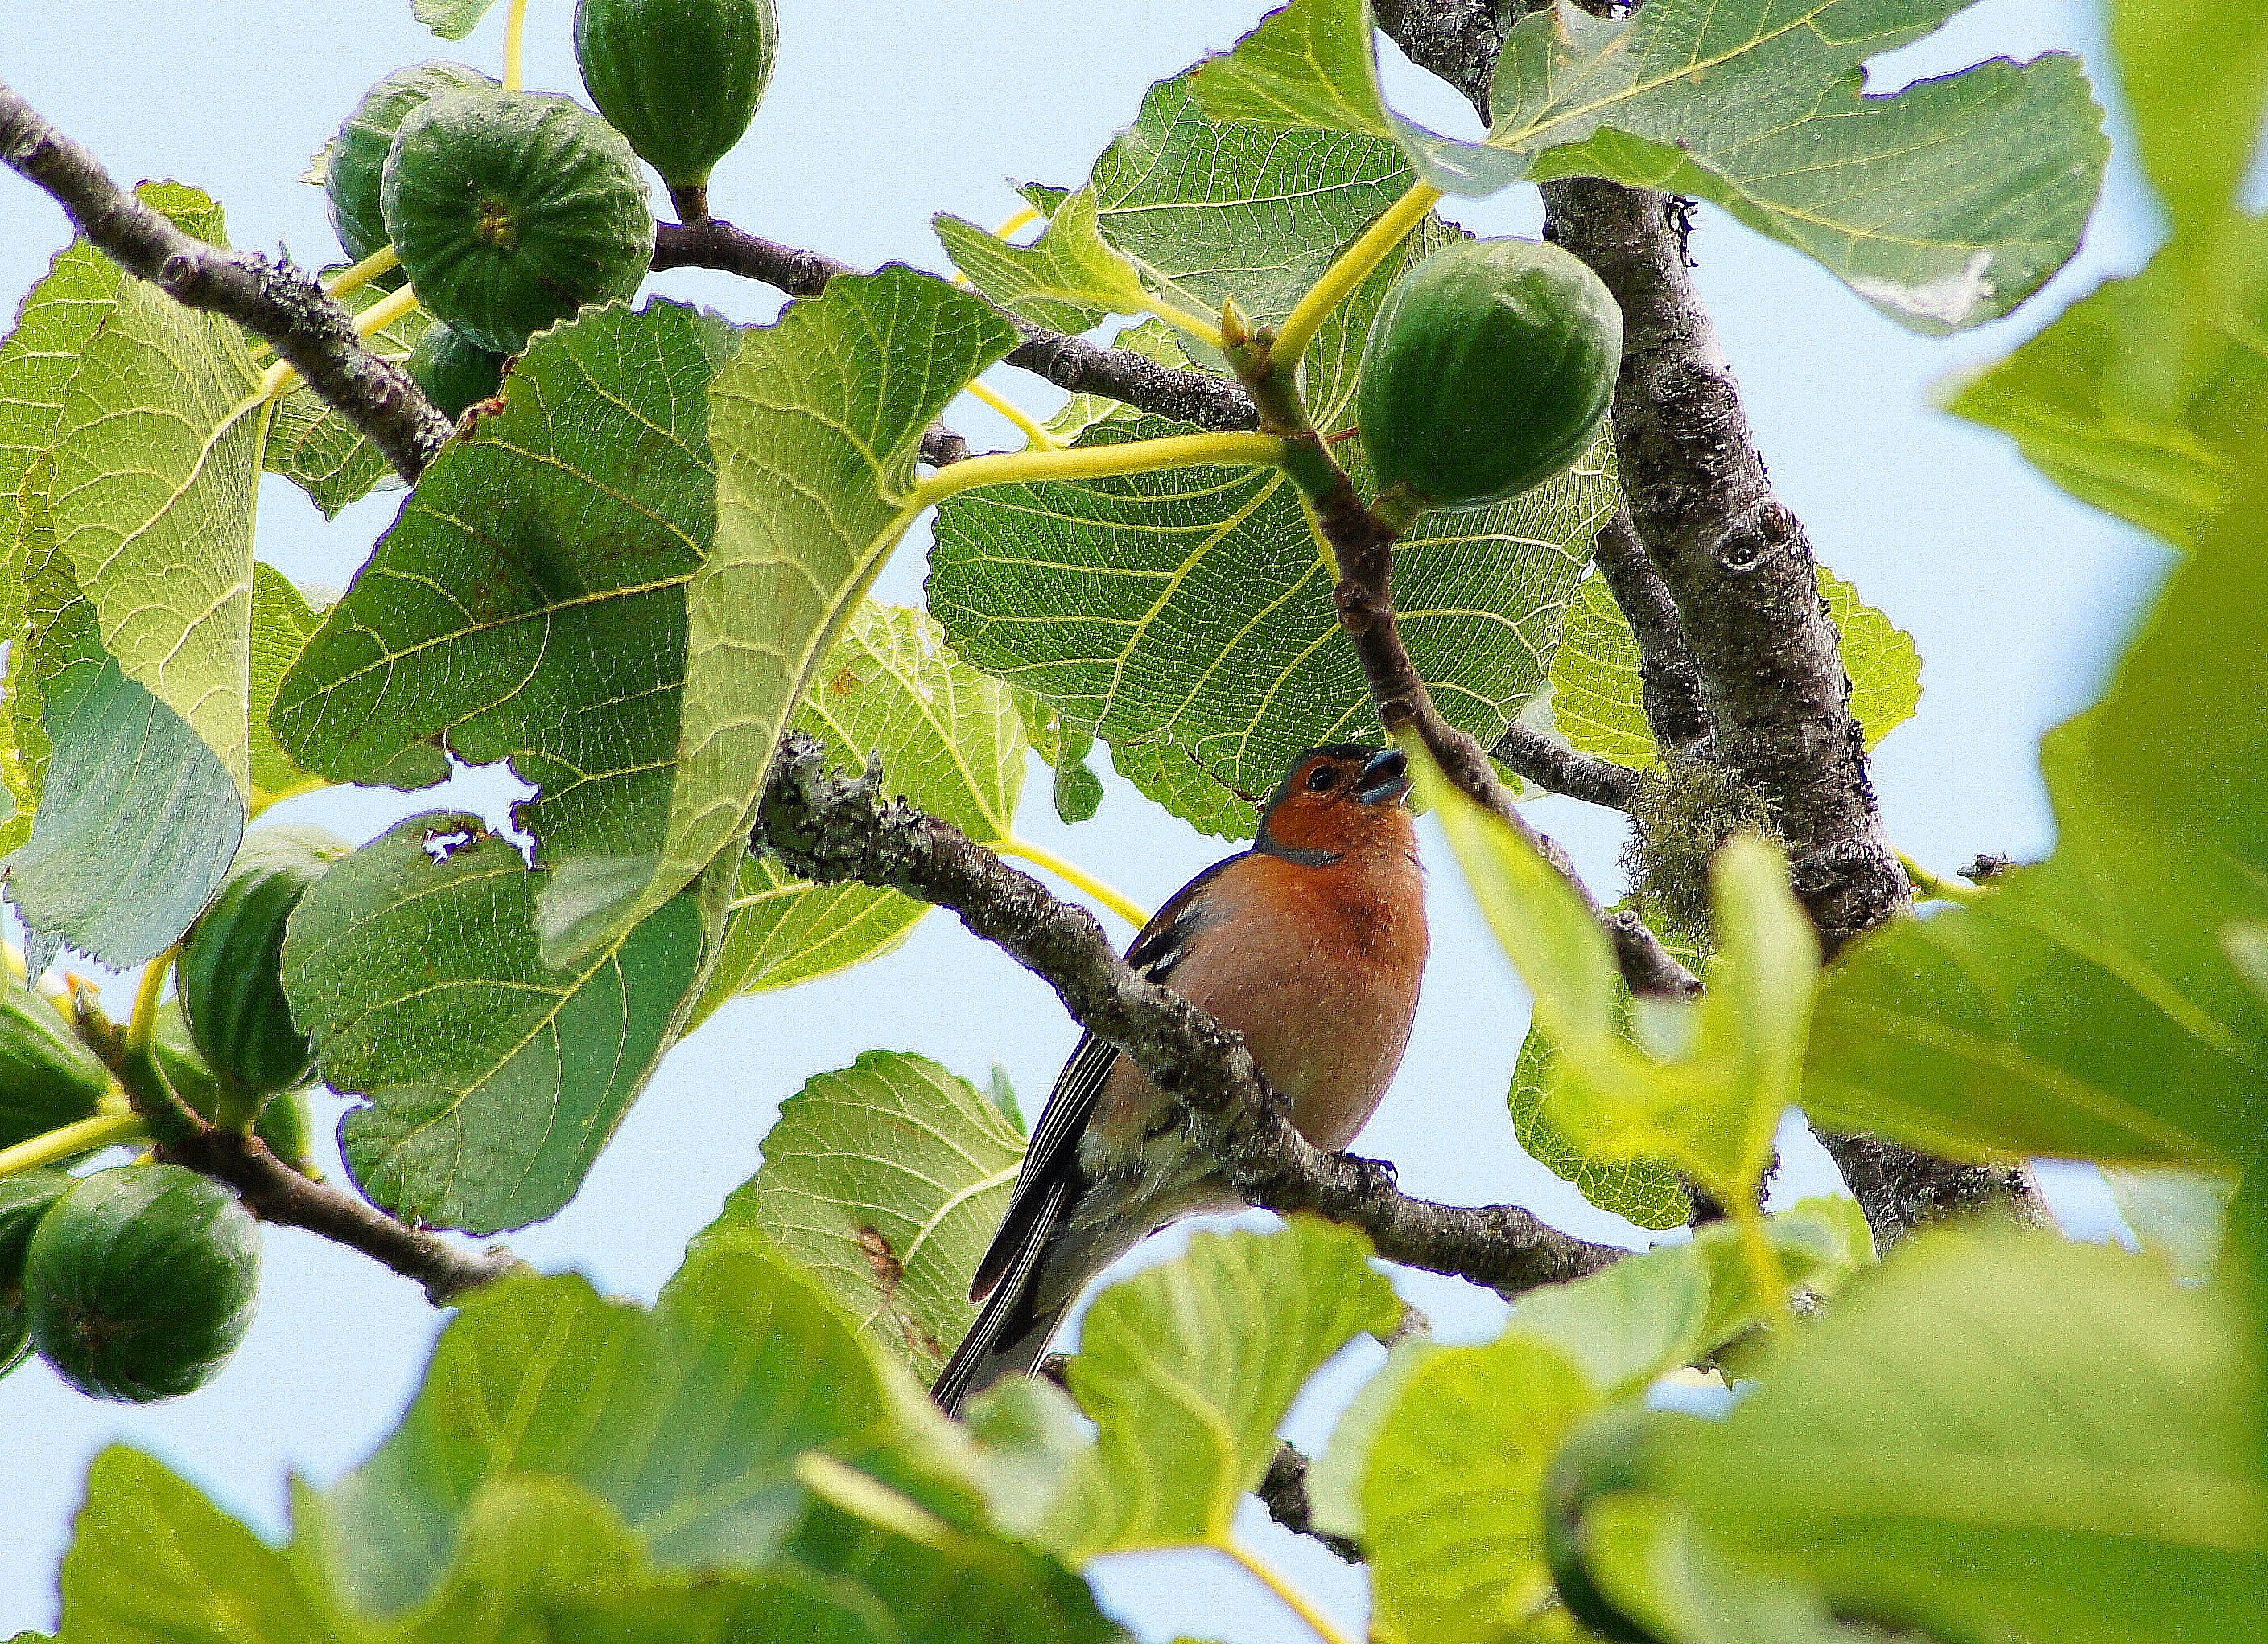
tree, nature, branch, bird, plant, leaf, flower, wildlife, food, green, produce, macro, botany, flora, fauna, animals, naturaleza, ggl1, animales, sonya55, flowering plant, land plant, perching bird